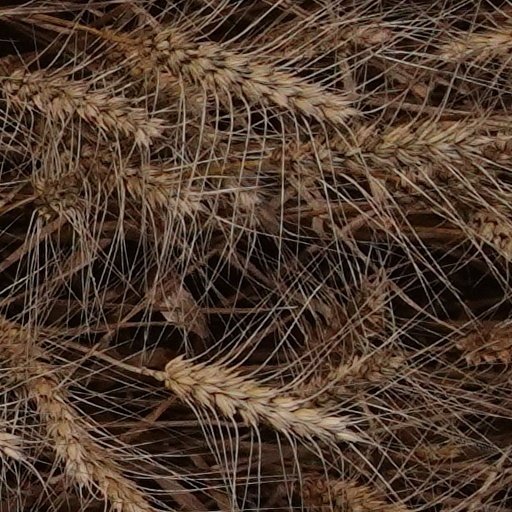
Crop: wheat